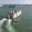
Label: ship